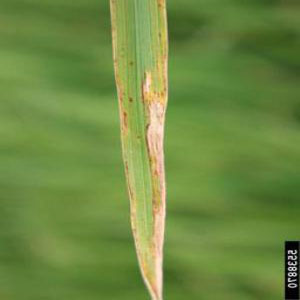
Disease: Bacterialblight